Halifax, Nova Scotia

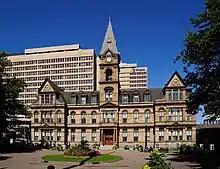
Halifax City Hall, the seat of municipal government

Halifax is home to seven degree-granting post-secondary educational institutions with four of them having athletic programmes. Two of the schools, Dalhousie University and Saint Mary's University are part of the U Sports league, while Mount Saint Vincent University and University of King's College are a part of the Canadian Collegiate Athletic Association (CCAA).